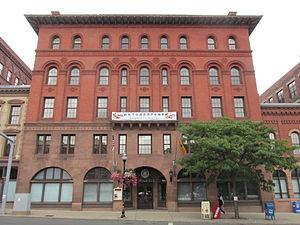
Le Connecticut est un état américain situé dans le nord-Est des États-Unis.